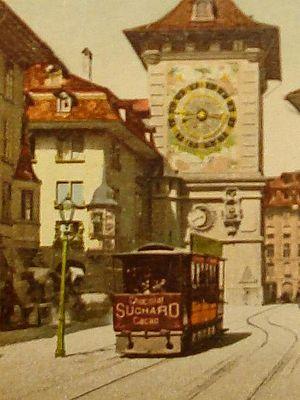
Louis Mékarski est un ingénieur français, d'origine polonaise, et inventeur du tramway à air comprimé qui porte son nom.